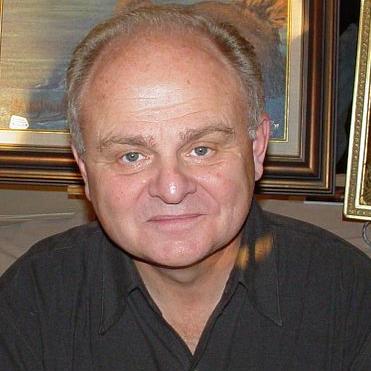
Age: 59